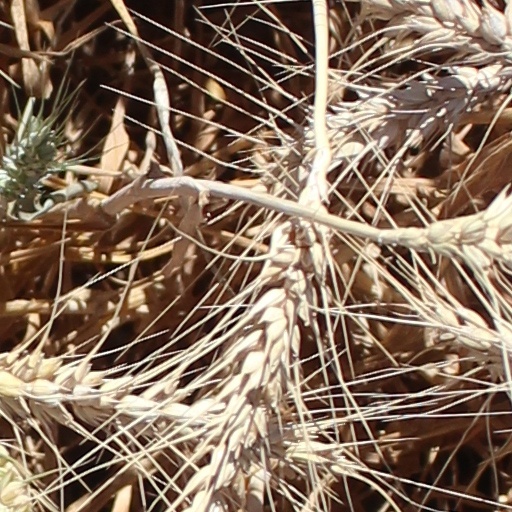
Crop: wheat